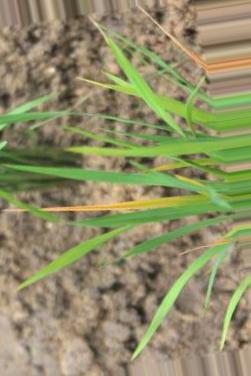
Nhãn: Tungro virus